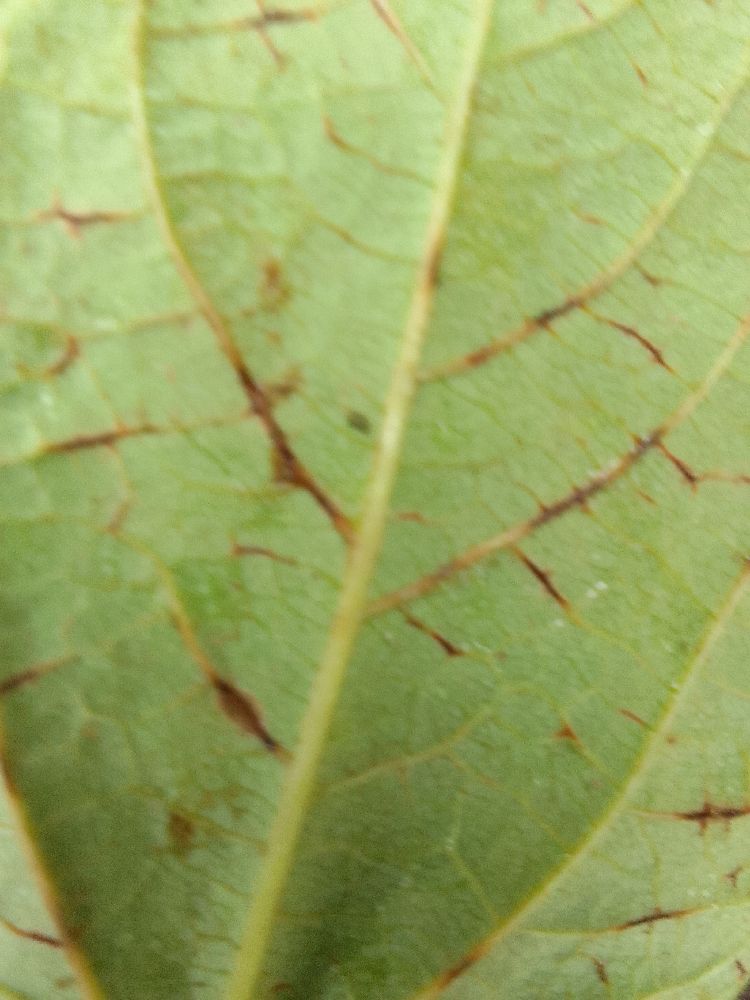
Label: anthracnose